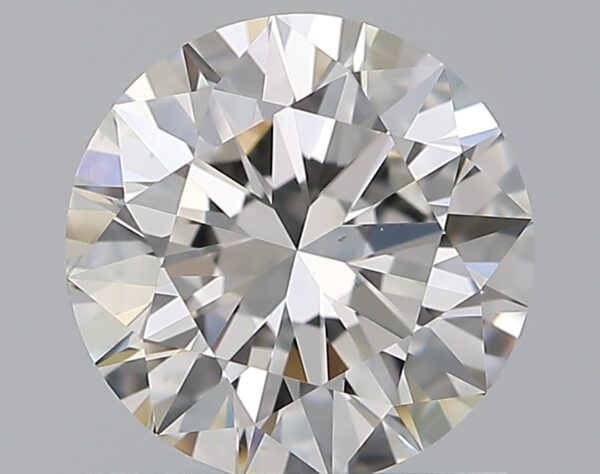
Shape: round
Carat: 1
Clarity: VS1
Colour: G
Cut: EX
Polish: EX
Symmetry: EX
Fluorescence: M
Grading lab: GIA
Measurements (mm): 6.41 x 6.45 x 3.94